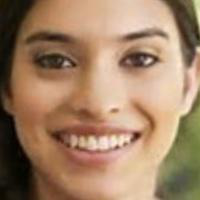
Age group: age 11-20